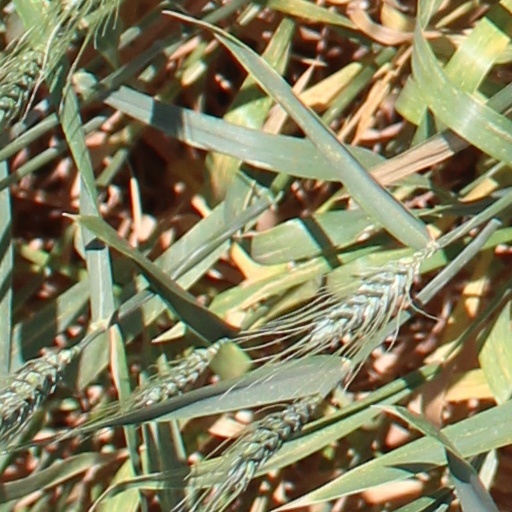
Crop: wheat